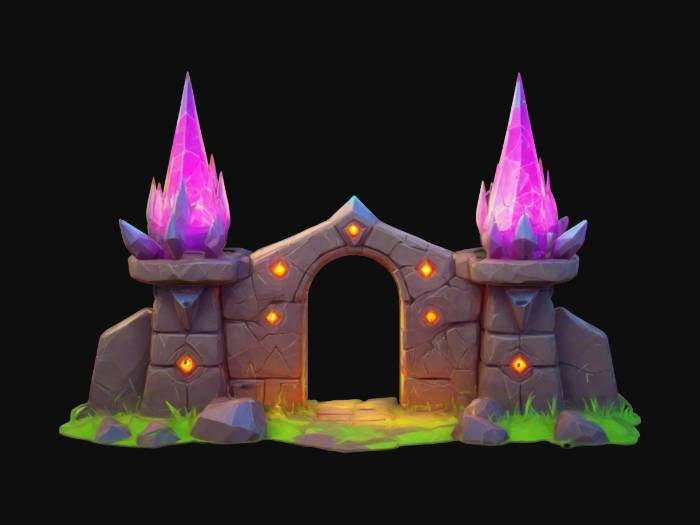
미적 점수 (1~10점): 7